Jacques Raverat

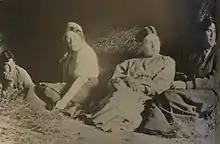
Jacques Raverat, Ka Cox, Gwen Raverat and Frances Cornford in a Norfolk barn

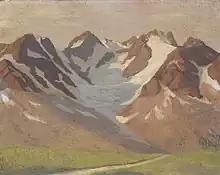
Jacques Raverat (1885-1925) - Mountains in the Dauphiné - PD.4-2010 - Fitzwilliam Museum

Jacques Pierre Paul Raverat (pronounced Rav-er-ah) (20 March 1885 – 6 March 1925) was a French painter; Raverat was the son of Georges Pierre Raverat and Helena Lorena Raverat, née Caron; he was born in Paris, France, in 1885.